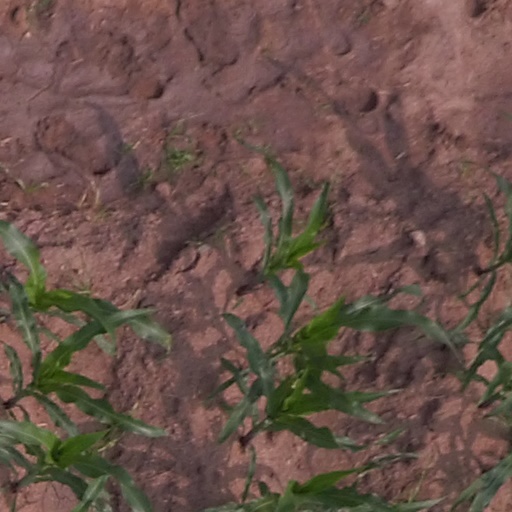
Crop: maize; corn